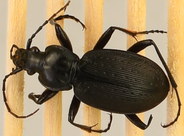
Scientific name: Carabus goryi
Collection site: Mountain Lake Biological Station NEON (MLBS), plot MLBS_001